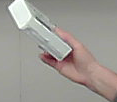
Product: dove_soap